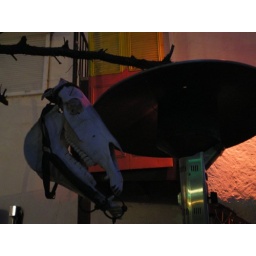
skull in a tree by a heat lamp